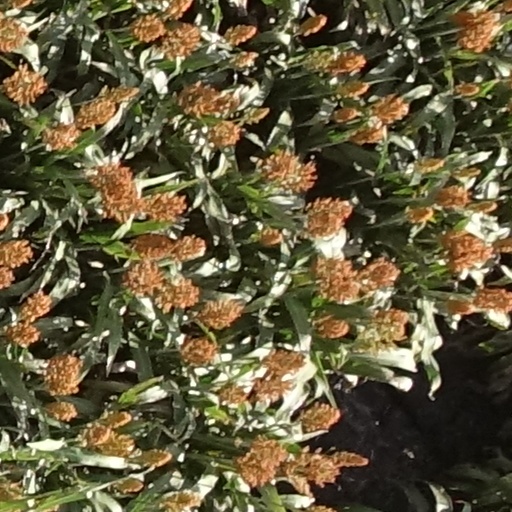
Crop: sorghum